Alexa PenaVega

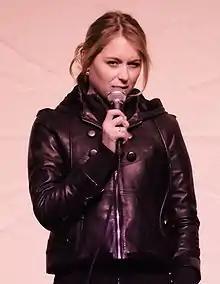
Vega speaking during a "Repo! Road Tour", 2009

She was named one of the year's hottest teen celebrities in the July 2003 issue "Vanity Fair". In 2004, Vega finished filming two films: "Sleepover" and "State's Evidence". The following year, she starred in the Lifetime television film "Odd Girl Out", as a victim of cyber-bullying. In 2006, she starred in another made-for-TV movie, "Walkout"; and finished filming "Remember the Daze", which was released in limited theaters in April 2007. She completed filming "Repo! The Genetic Opera", which was released in 2008. Vega was confirmed as the lead role in "Helix", written and directed by Aram Rappaport, which began filming in Chicago in March 2008. She was originally cast in the 2009 Robert Rodriguez film "Shorts", however, due to her being in Australia for the filming of "Broken Hill", she had to be recast. She was replaced by Kat Dennings. She appeared on Broadway in "Hairspray", as Penny. In 2009, she played Ruby Gallagher on the ABC Family television sitcom "Ruby & the Rockits", which also starred Patrick and David Cassidy.